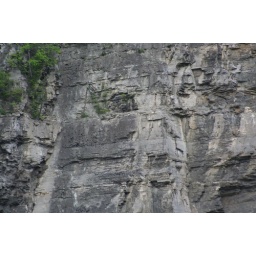
Lion's face in rock wall